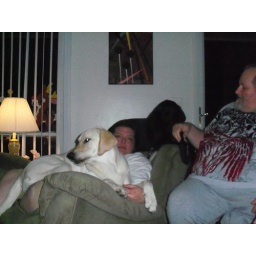
Marily with Einstine in her lap and the black lab on the back of the chair i think with john nearby